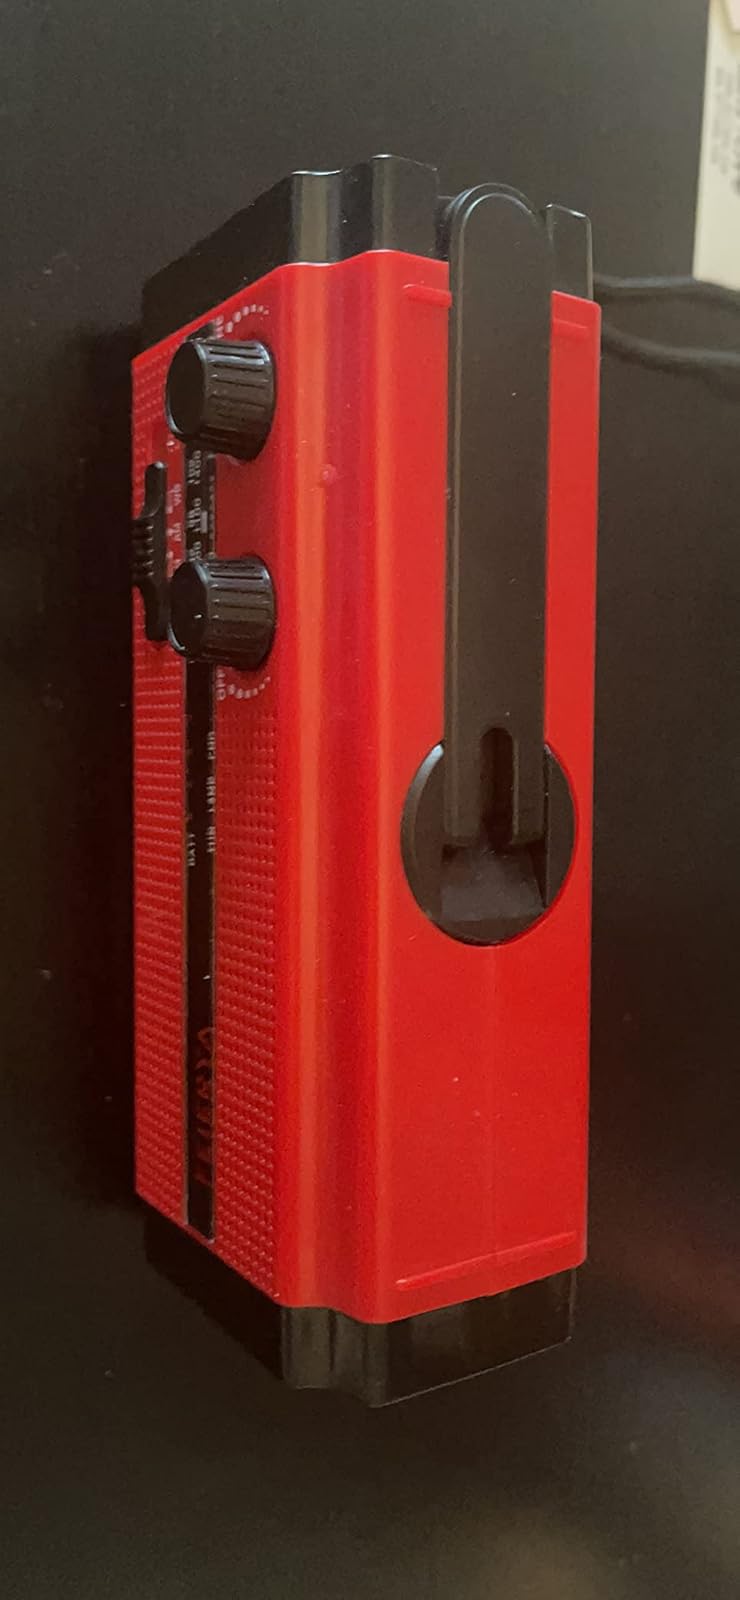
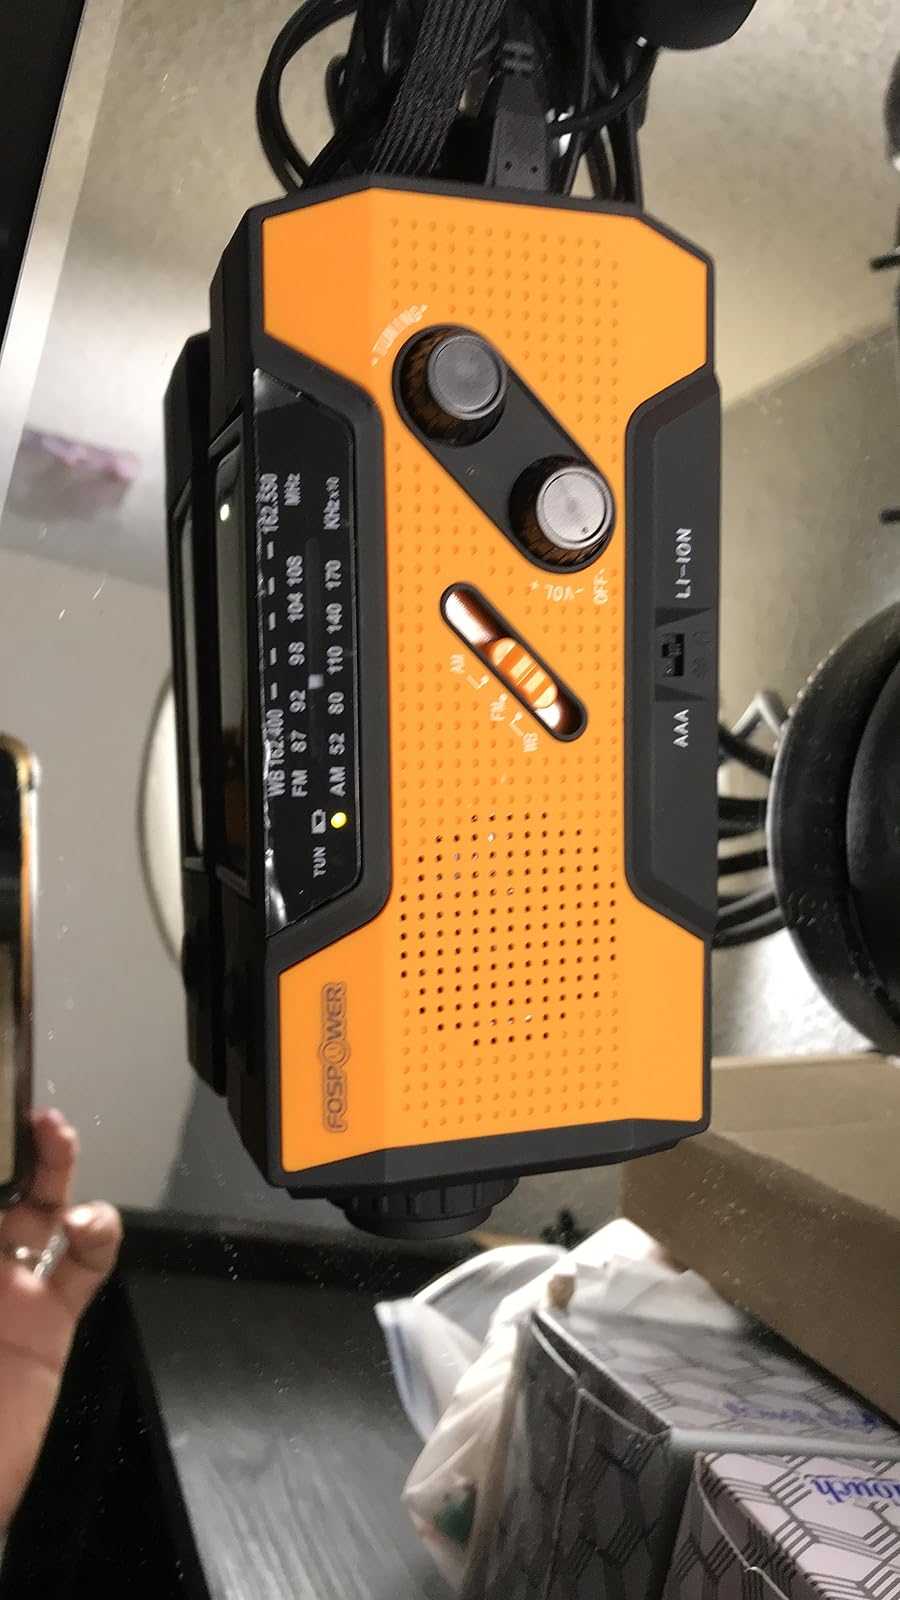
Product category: radio
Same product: no